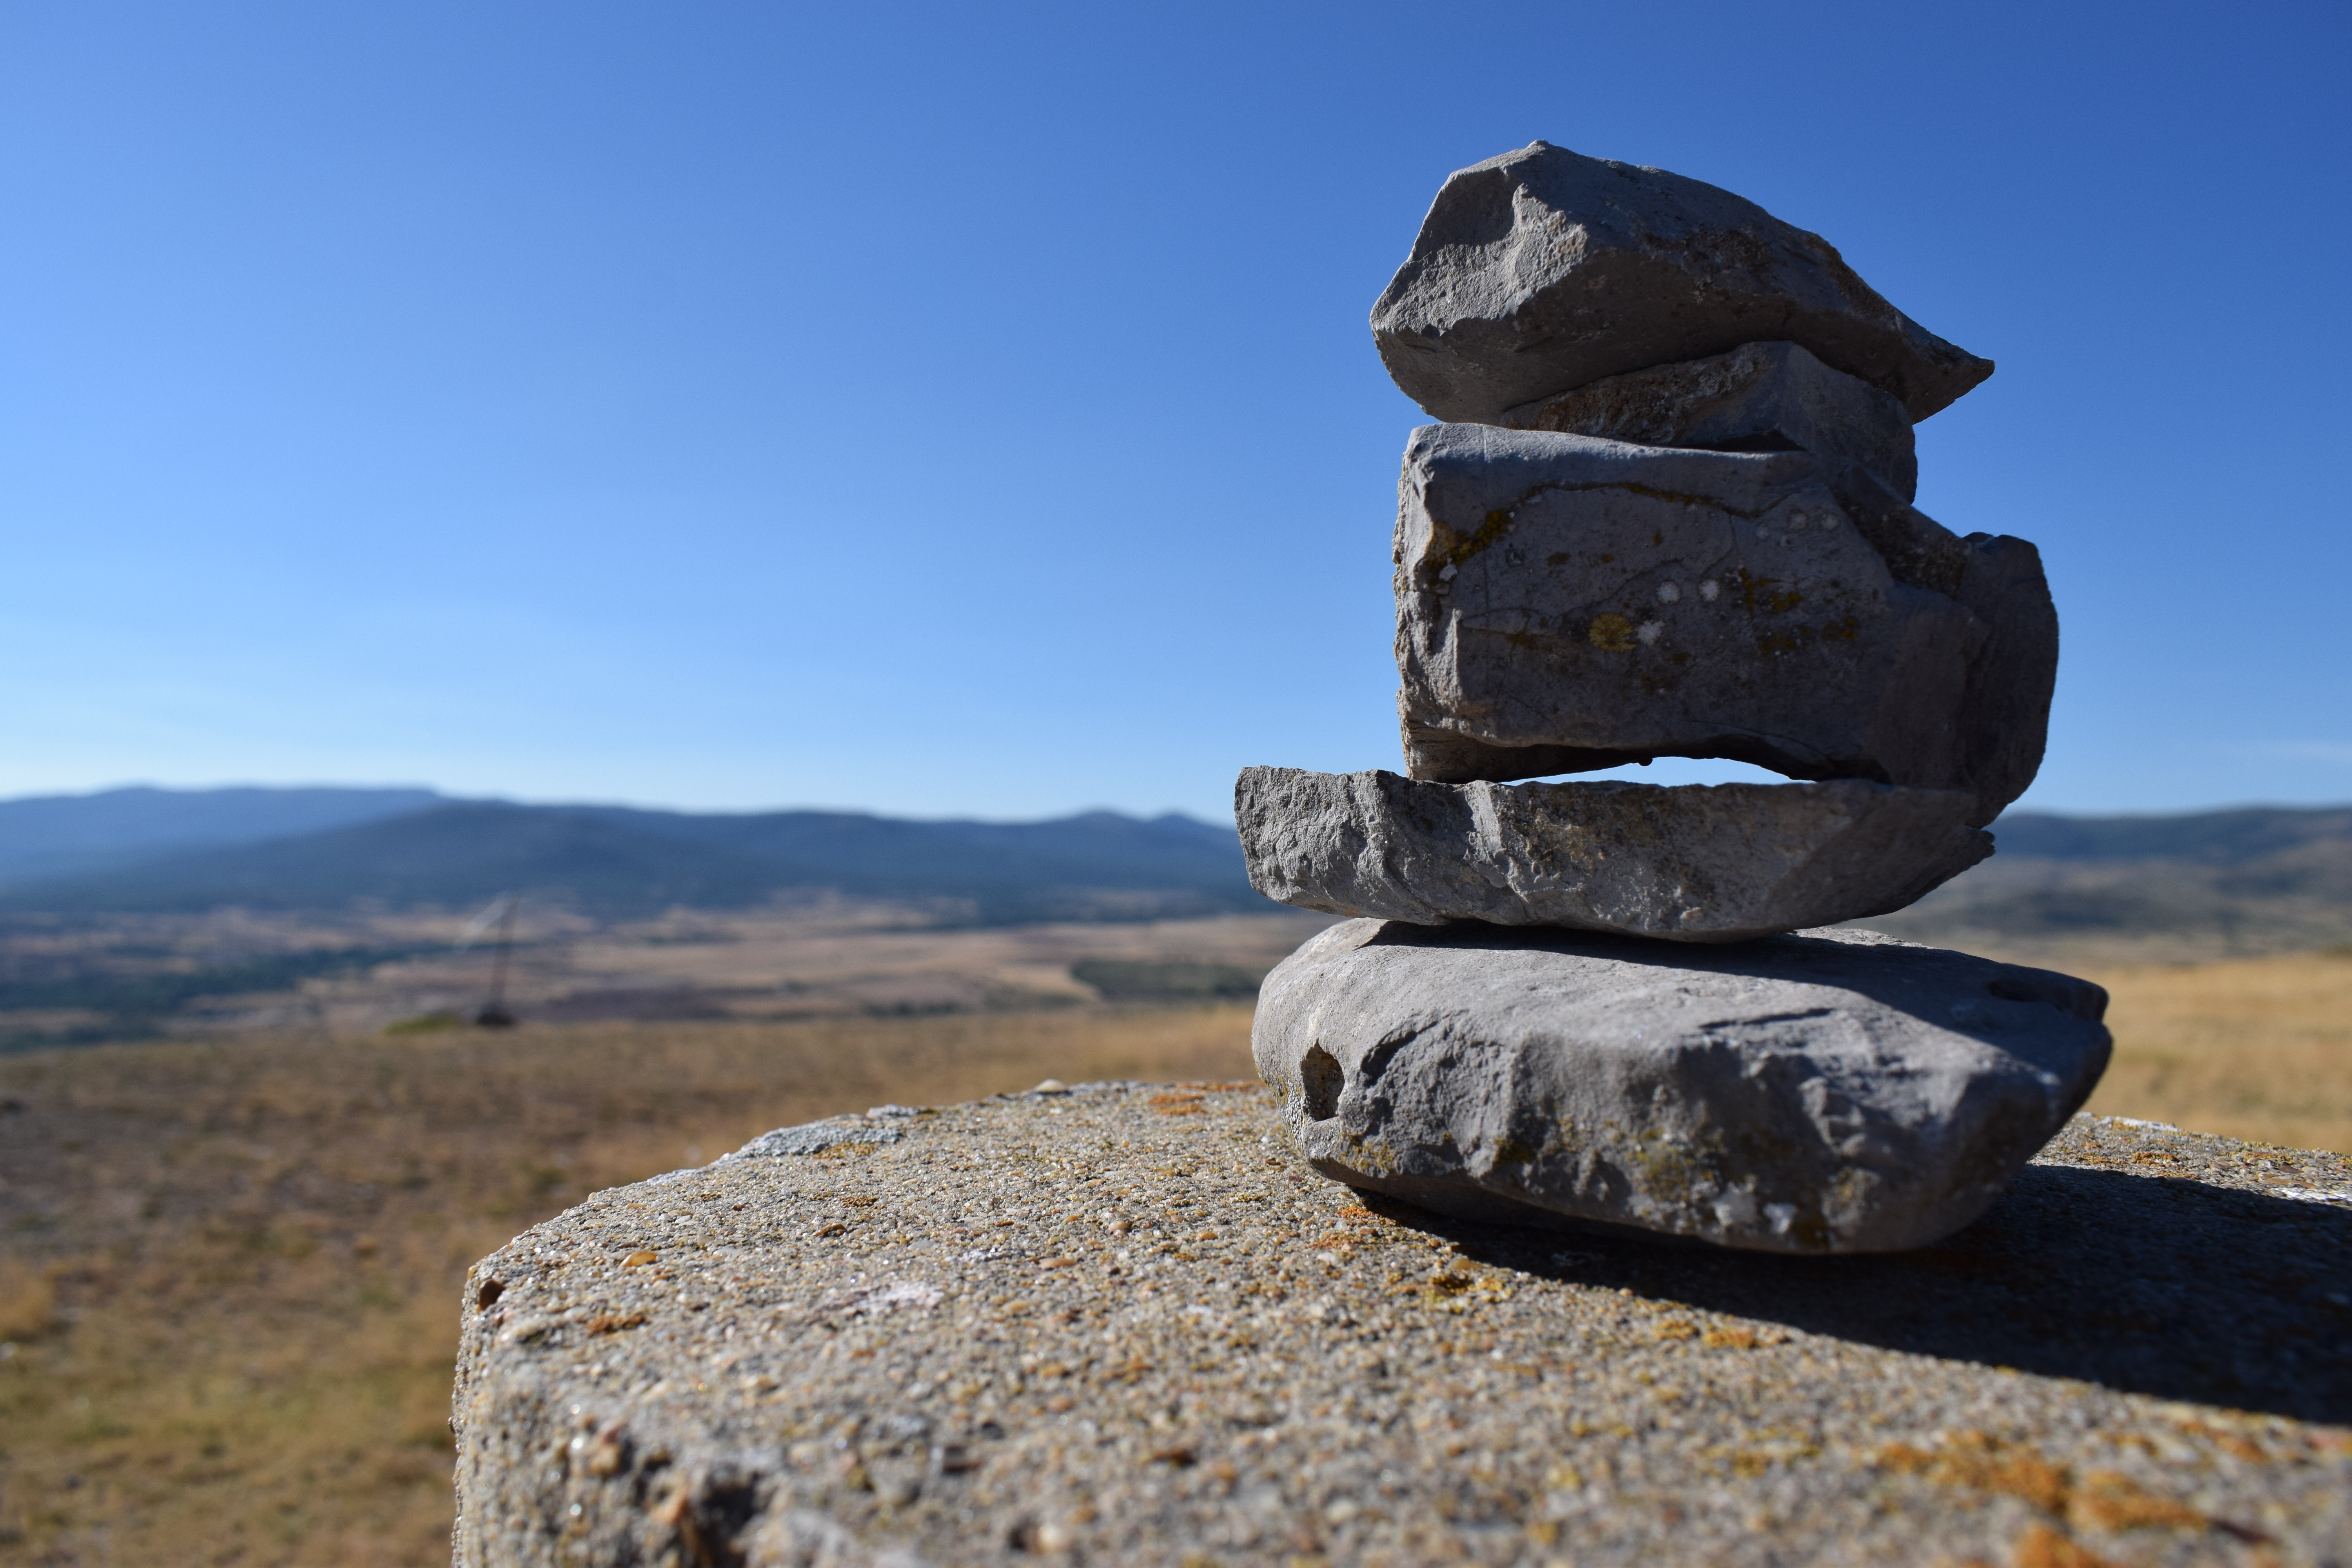
landscape, nature, rock, wilderness, mountain, sky, field, monument, rural, tower, calm, terrain, material, summit, mountain landscape, stones, geology, badlands, boulder, monolith, mountainous landforms